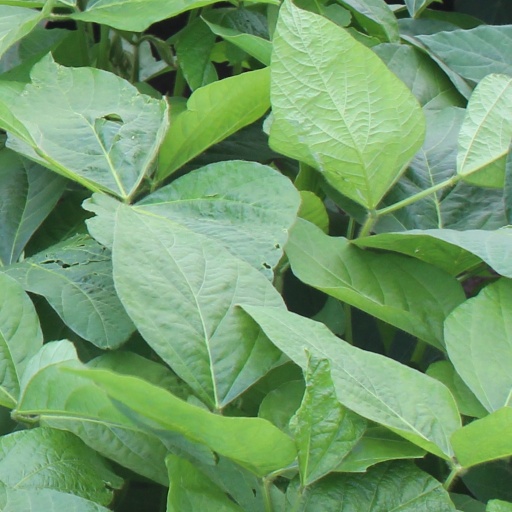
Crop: soybean